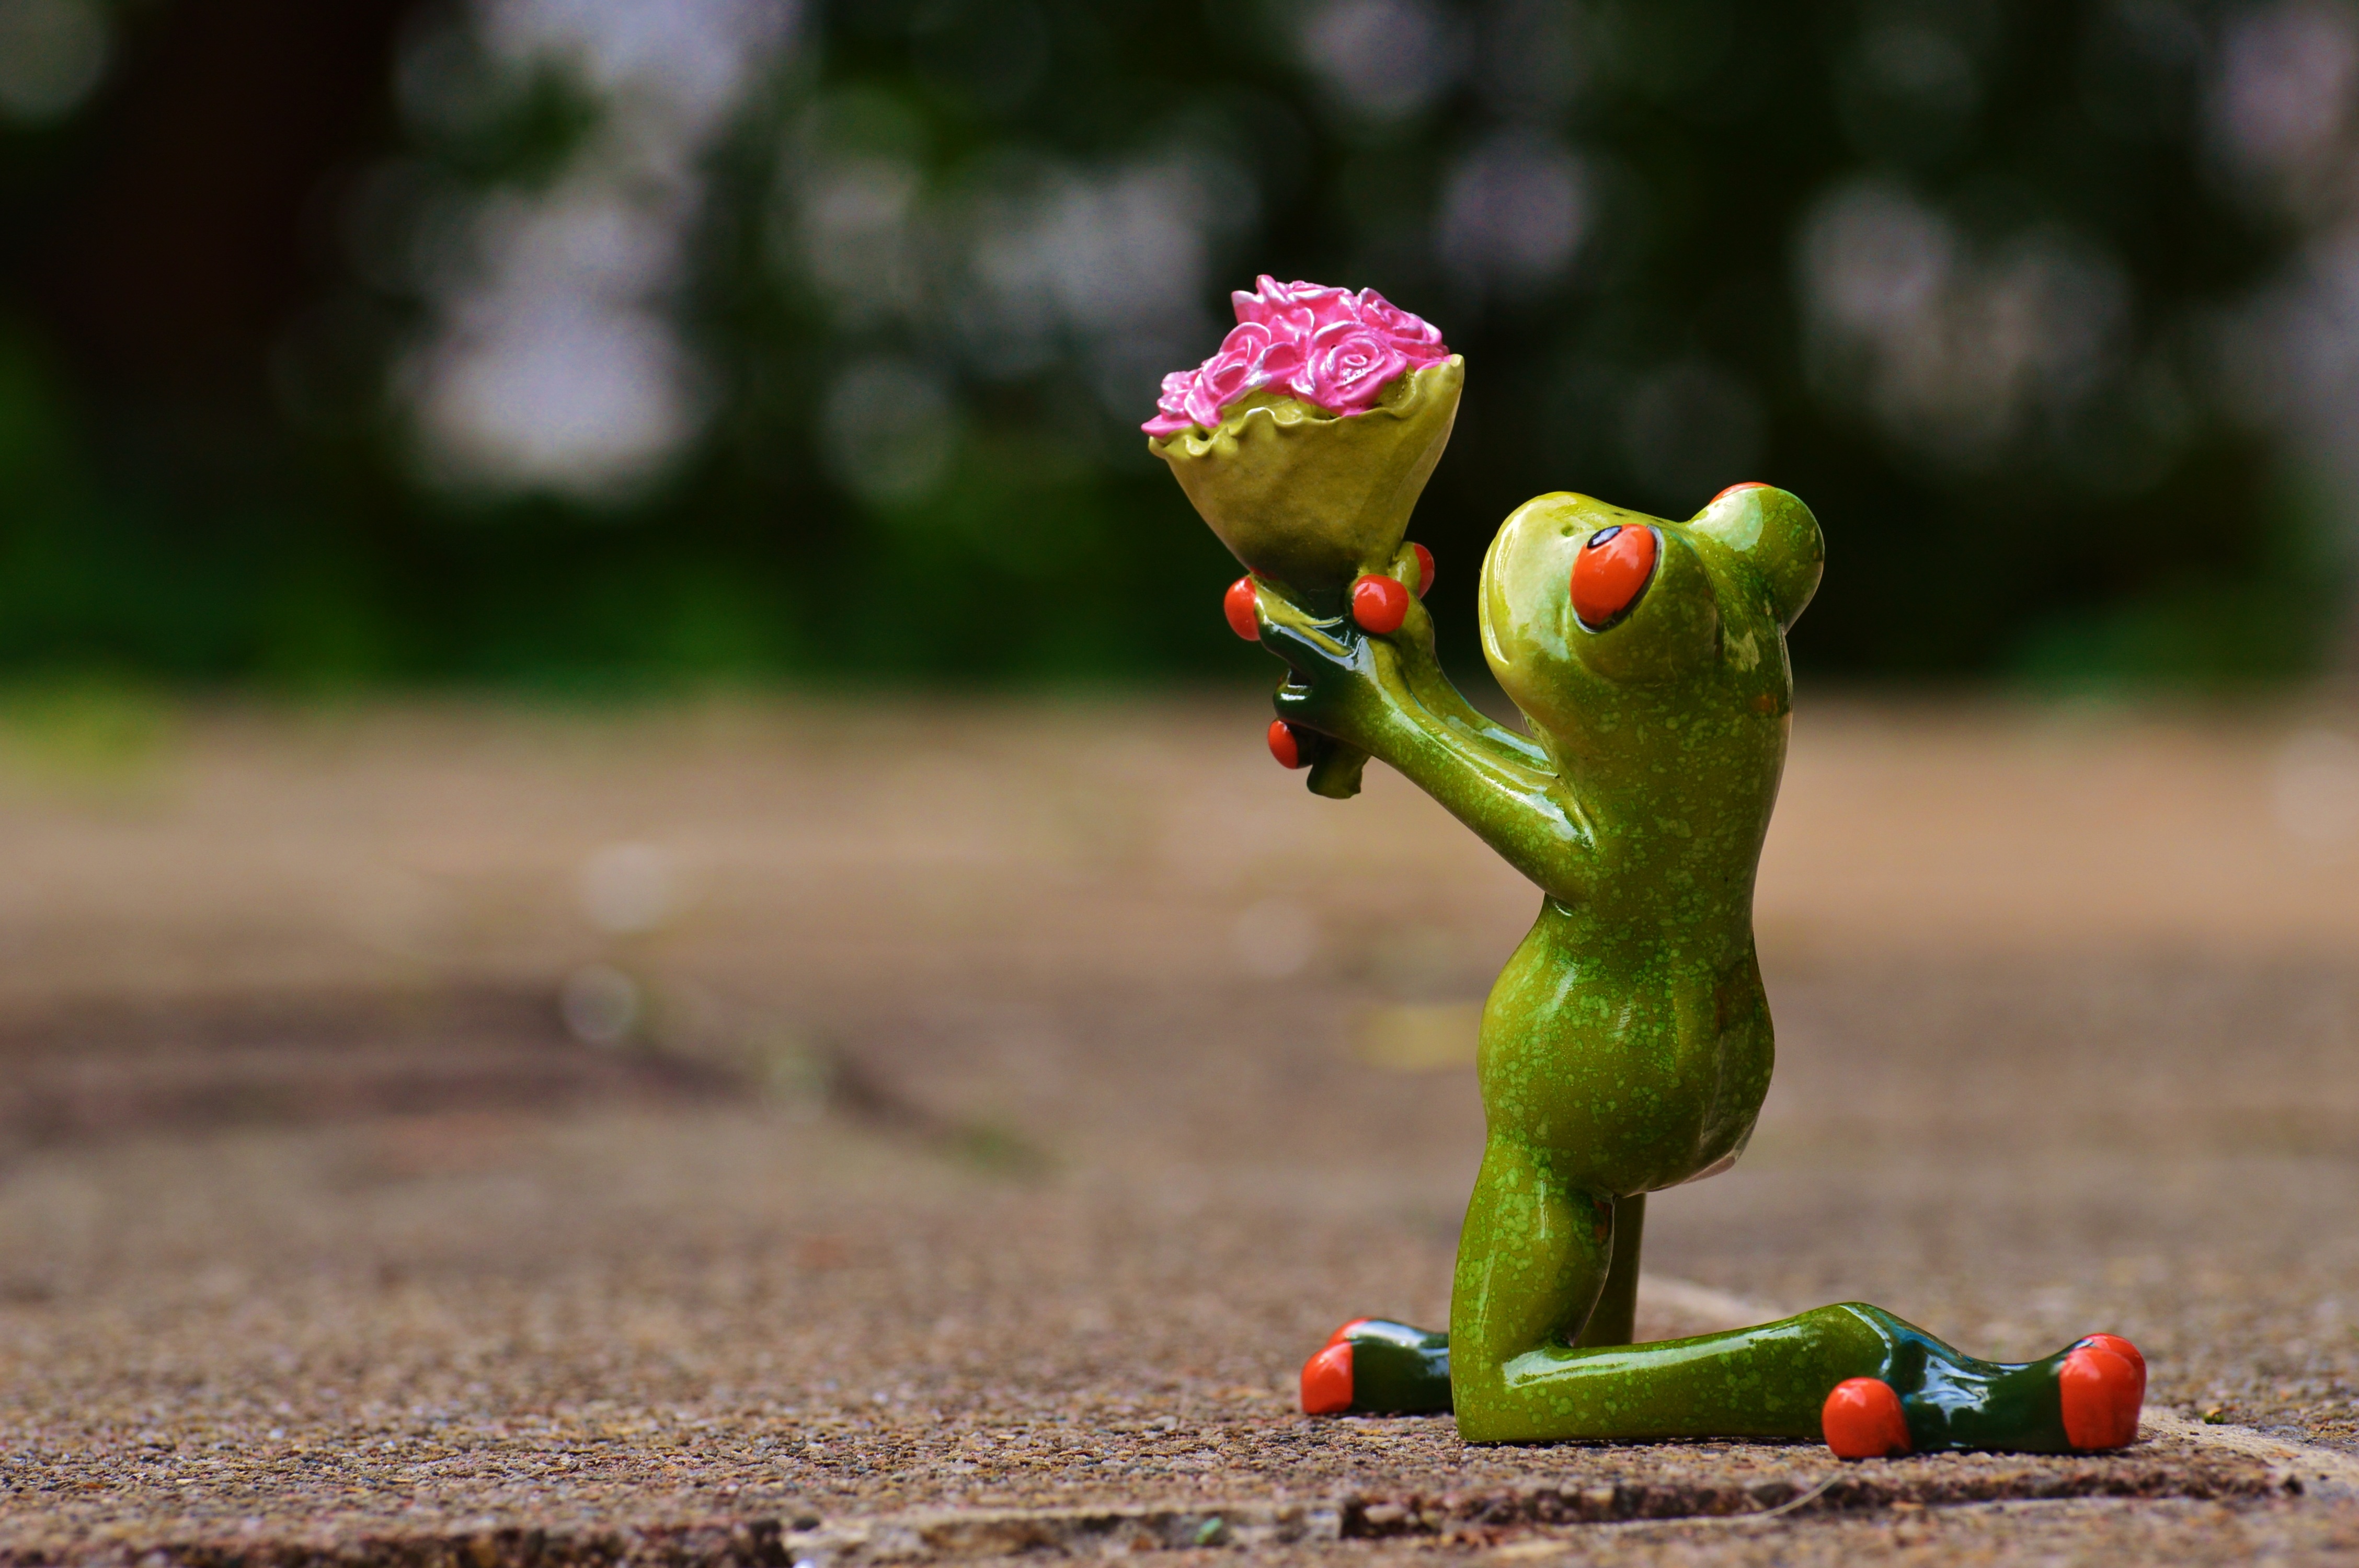
nature, grass, sweet, flower, cute, wildlife, love, gift, green, frog, amphibian, fauna, flowers, tree frog, roses, affection, funny, knee, greeting, macro photography, valentine's day, forgive, excuse me, i beg your pardon